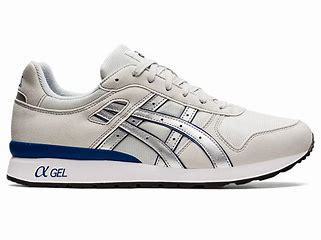
Brand: Asics
Model: Gt Ii